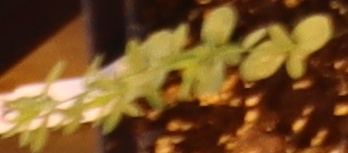
Label: Flax